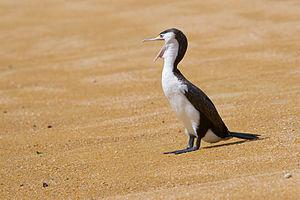
Un cormoran (Phalacrocorax varius), dans la baie de Te Pukatea. Parc national Abel Tasman, Nouvelle-Zélande.